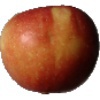
Label: braeburn_apple